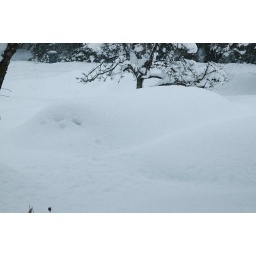
There is a 3 foot tall plastic hoop house under 2 feet of snow